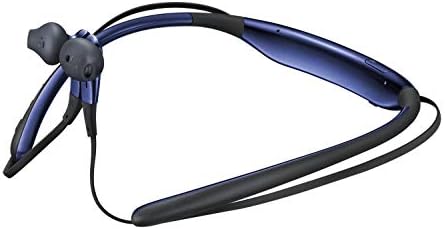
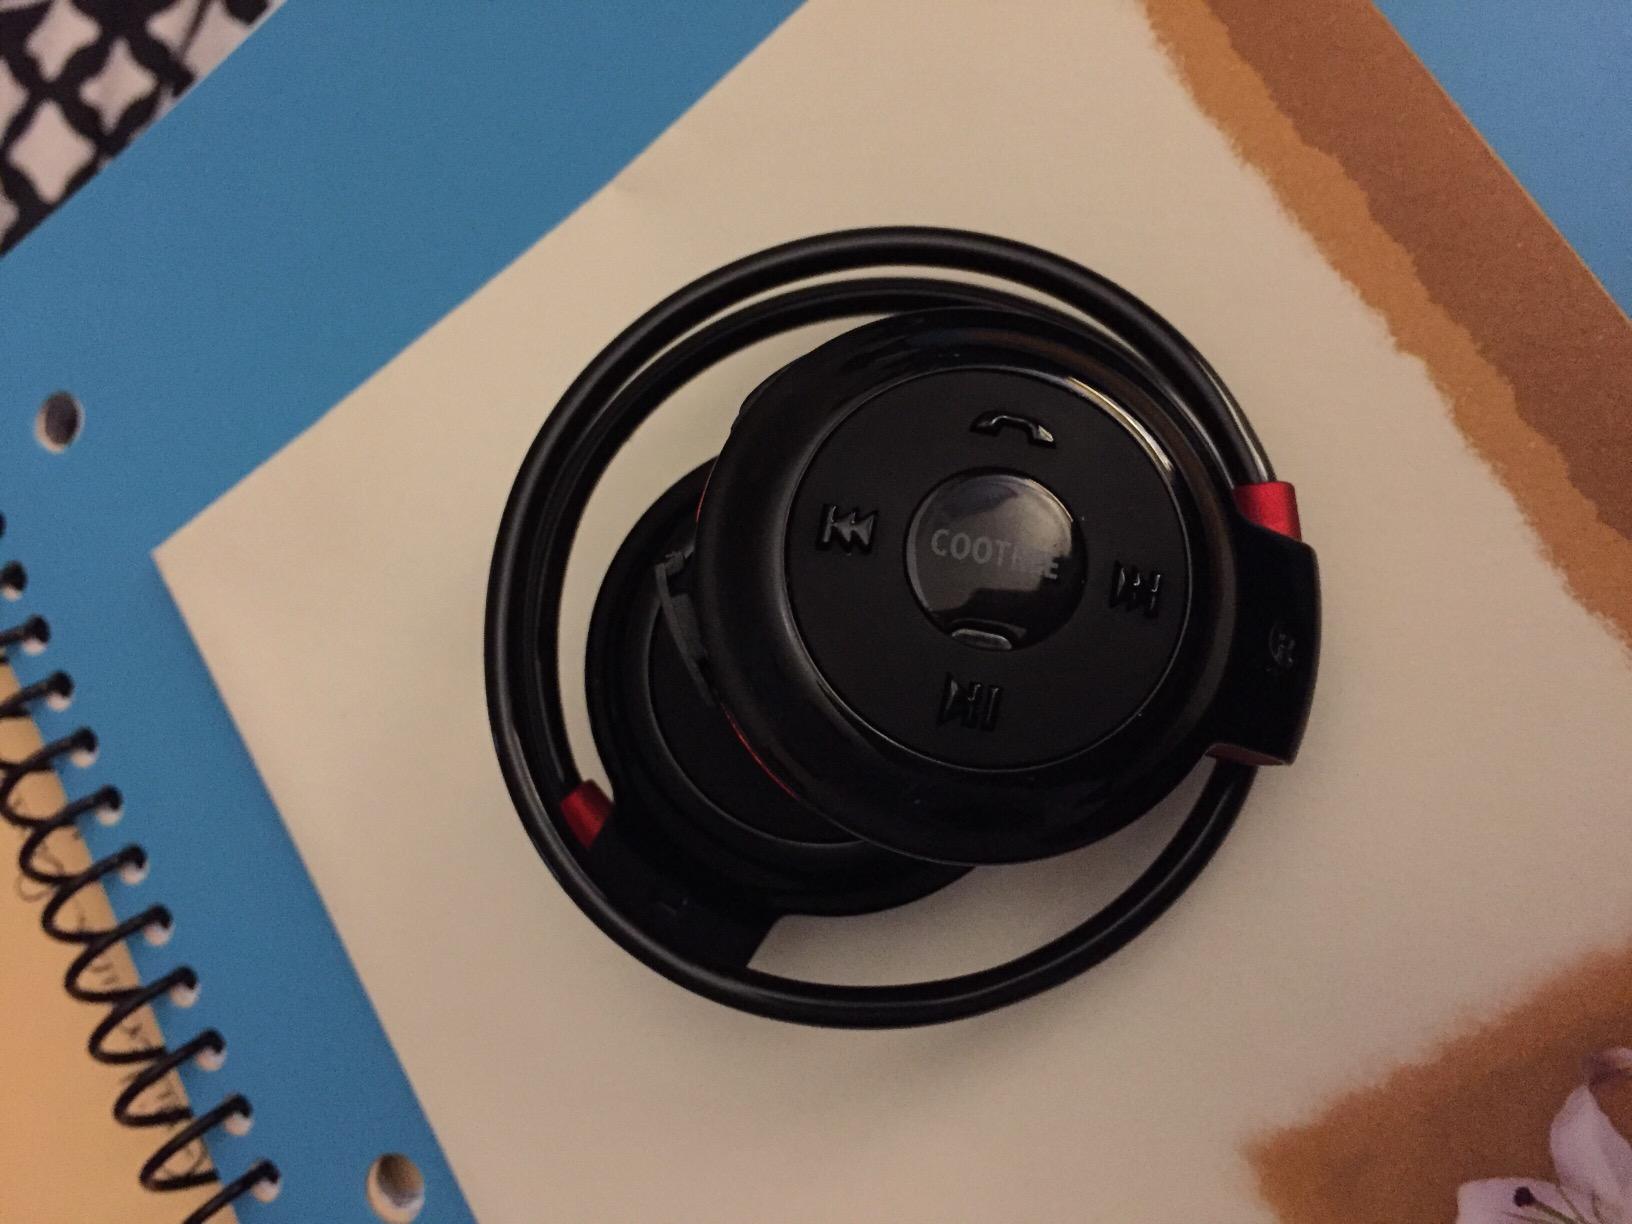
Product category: headphones
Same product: no